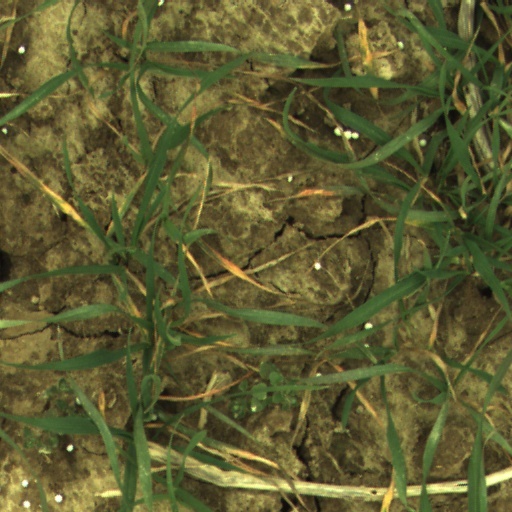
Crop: wheat